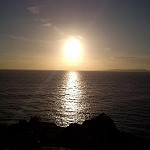
Label: sea